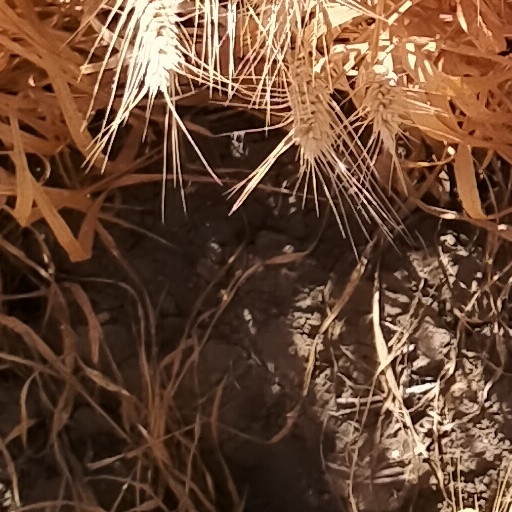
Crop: wheat